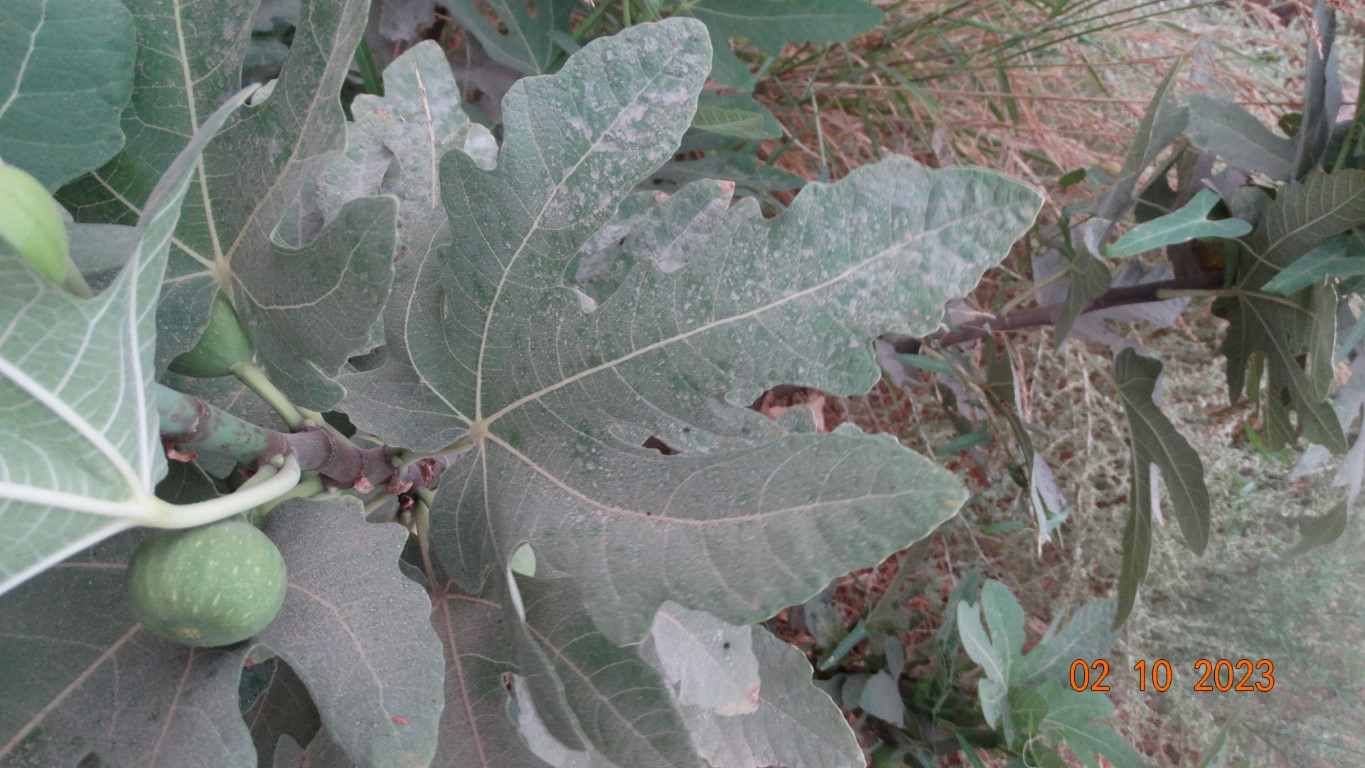
Label: healthy